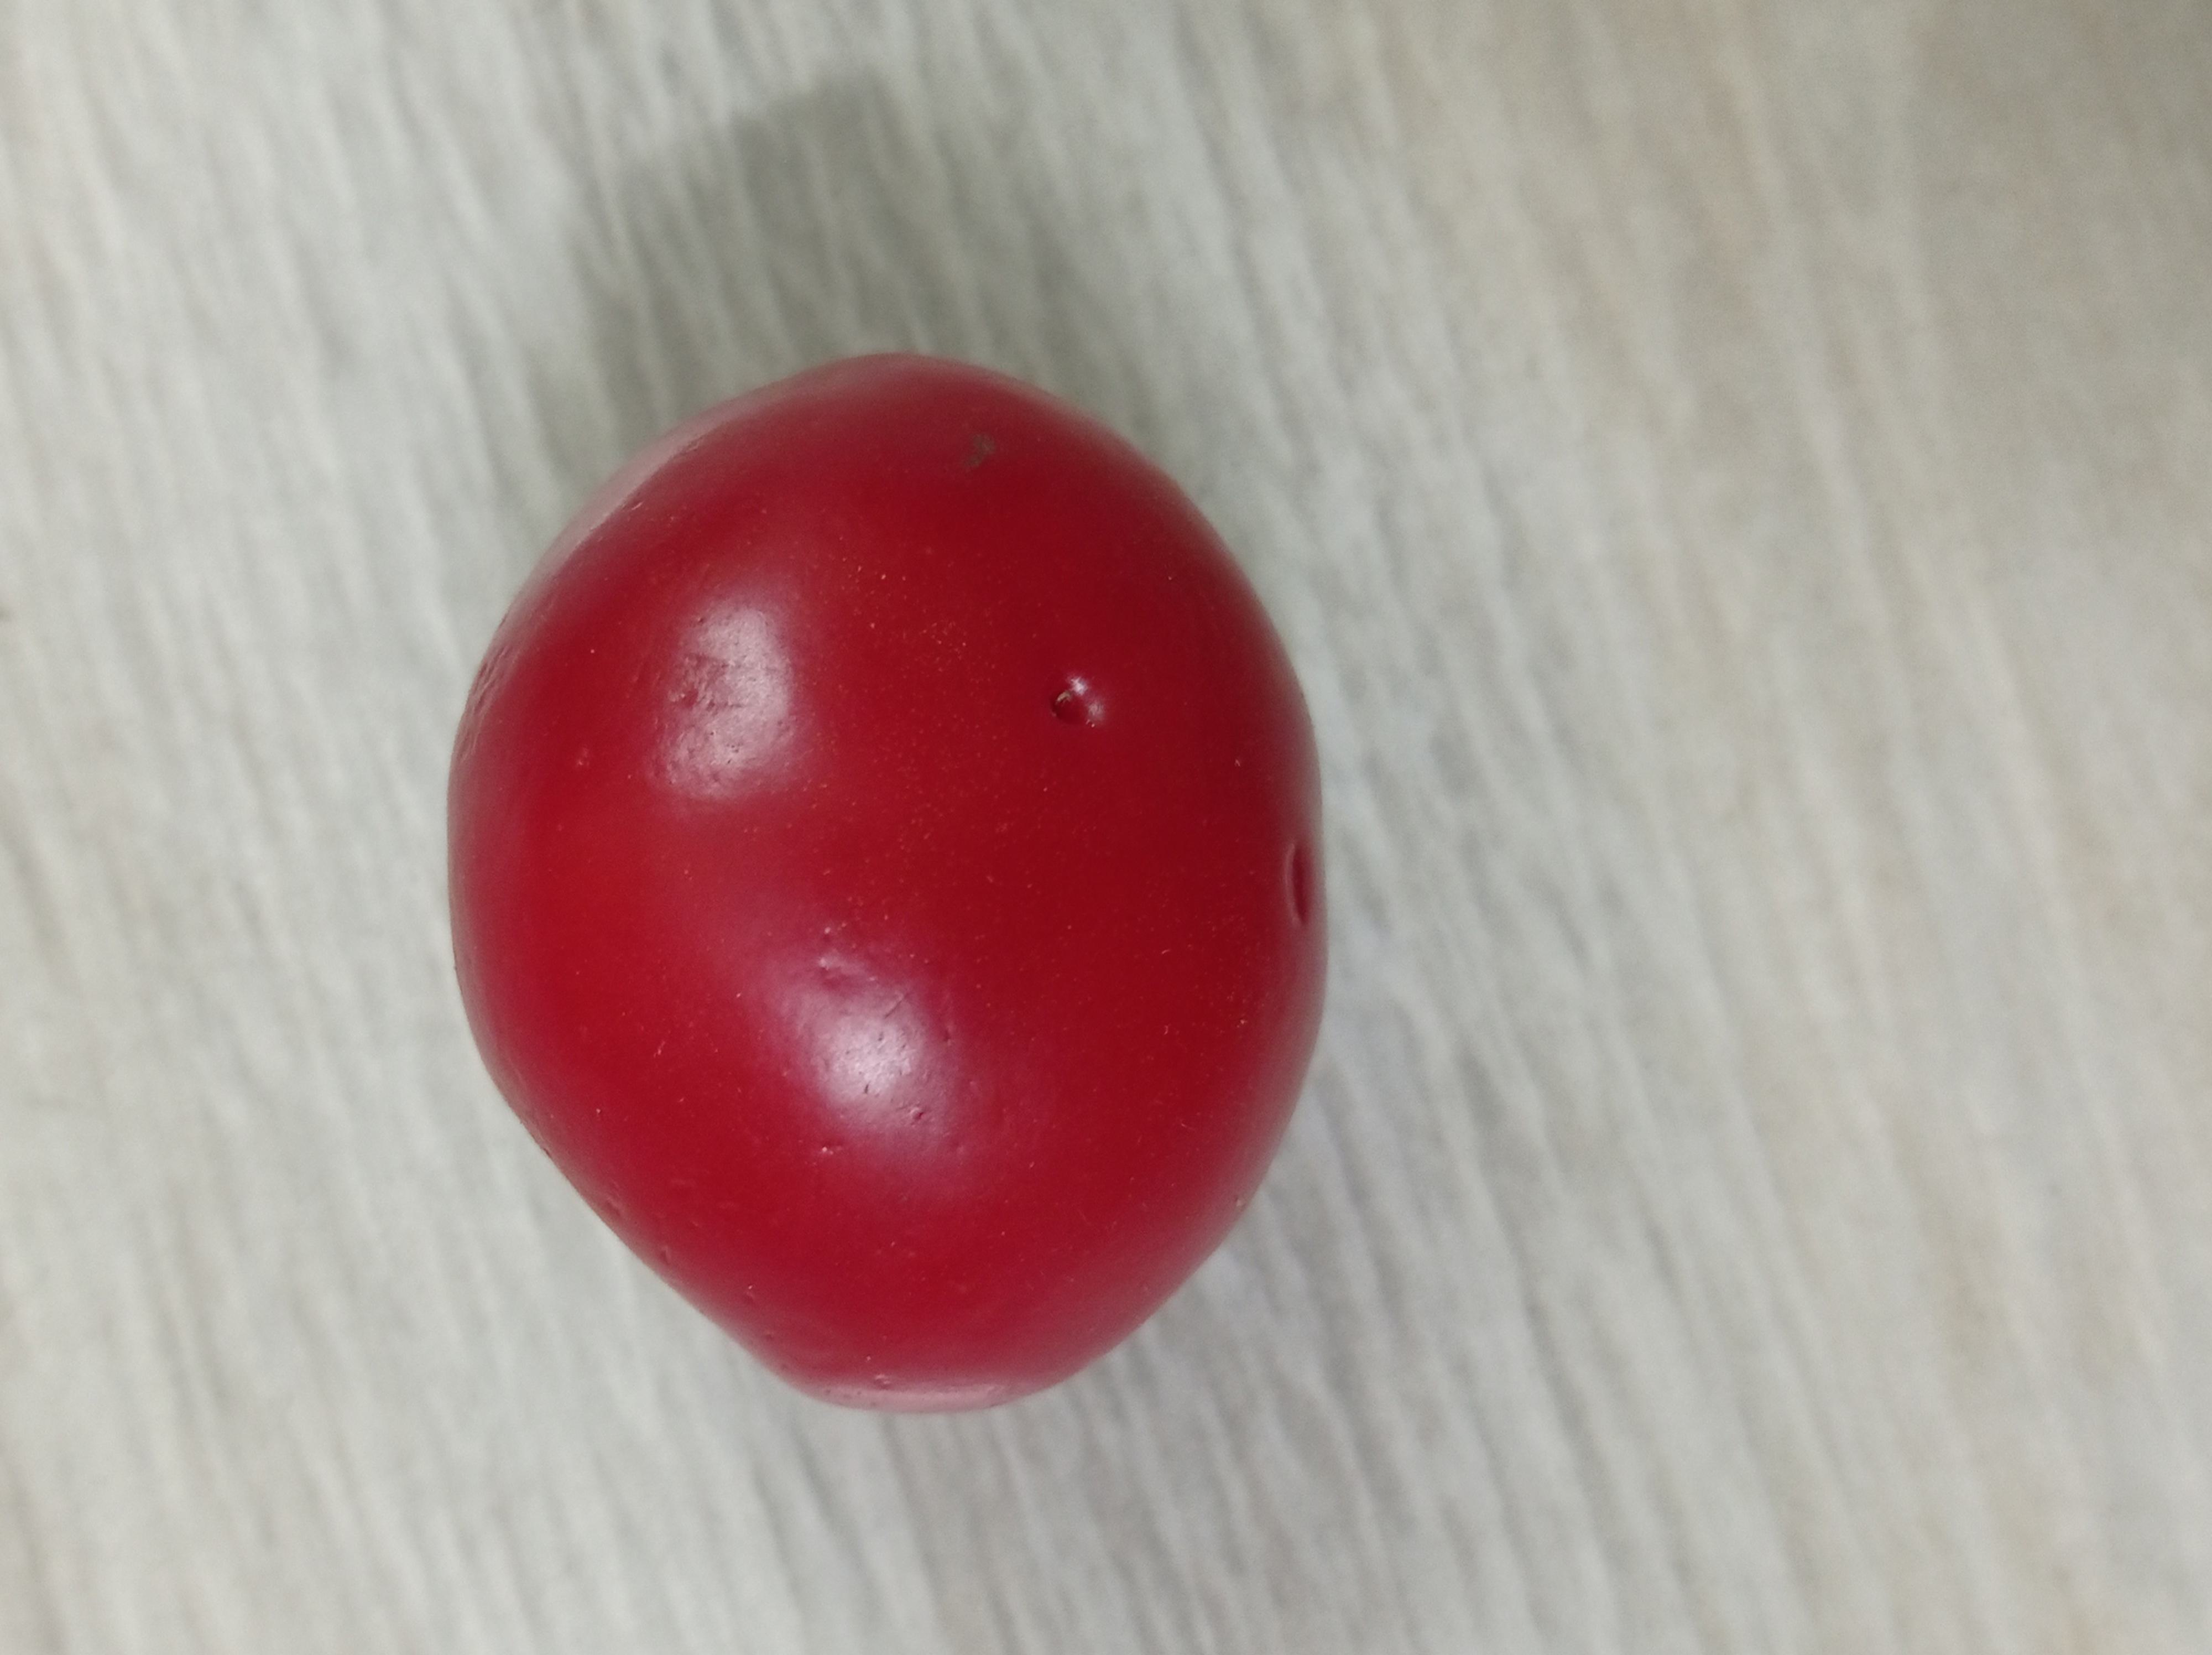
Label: Fresh